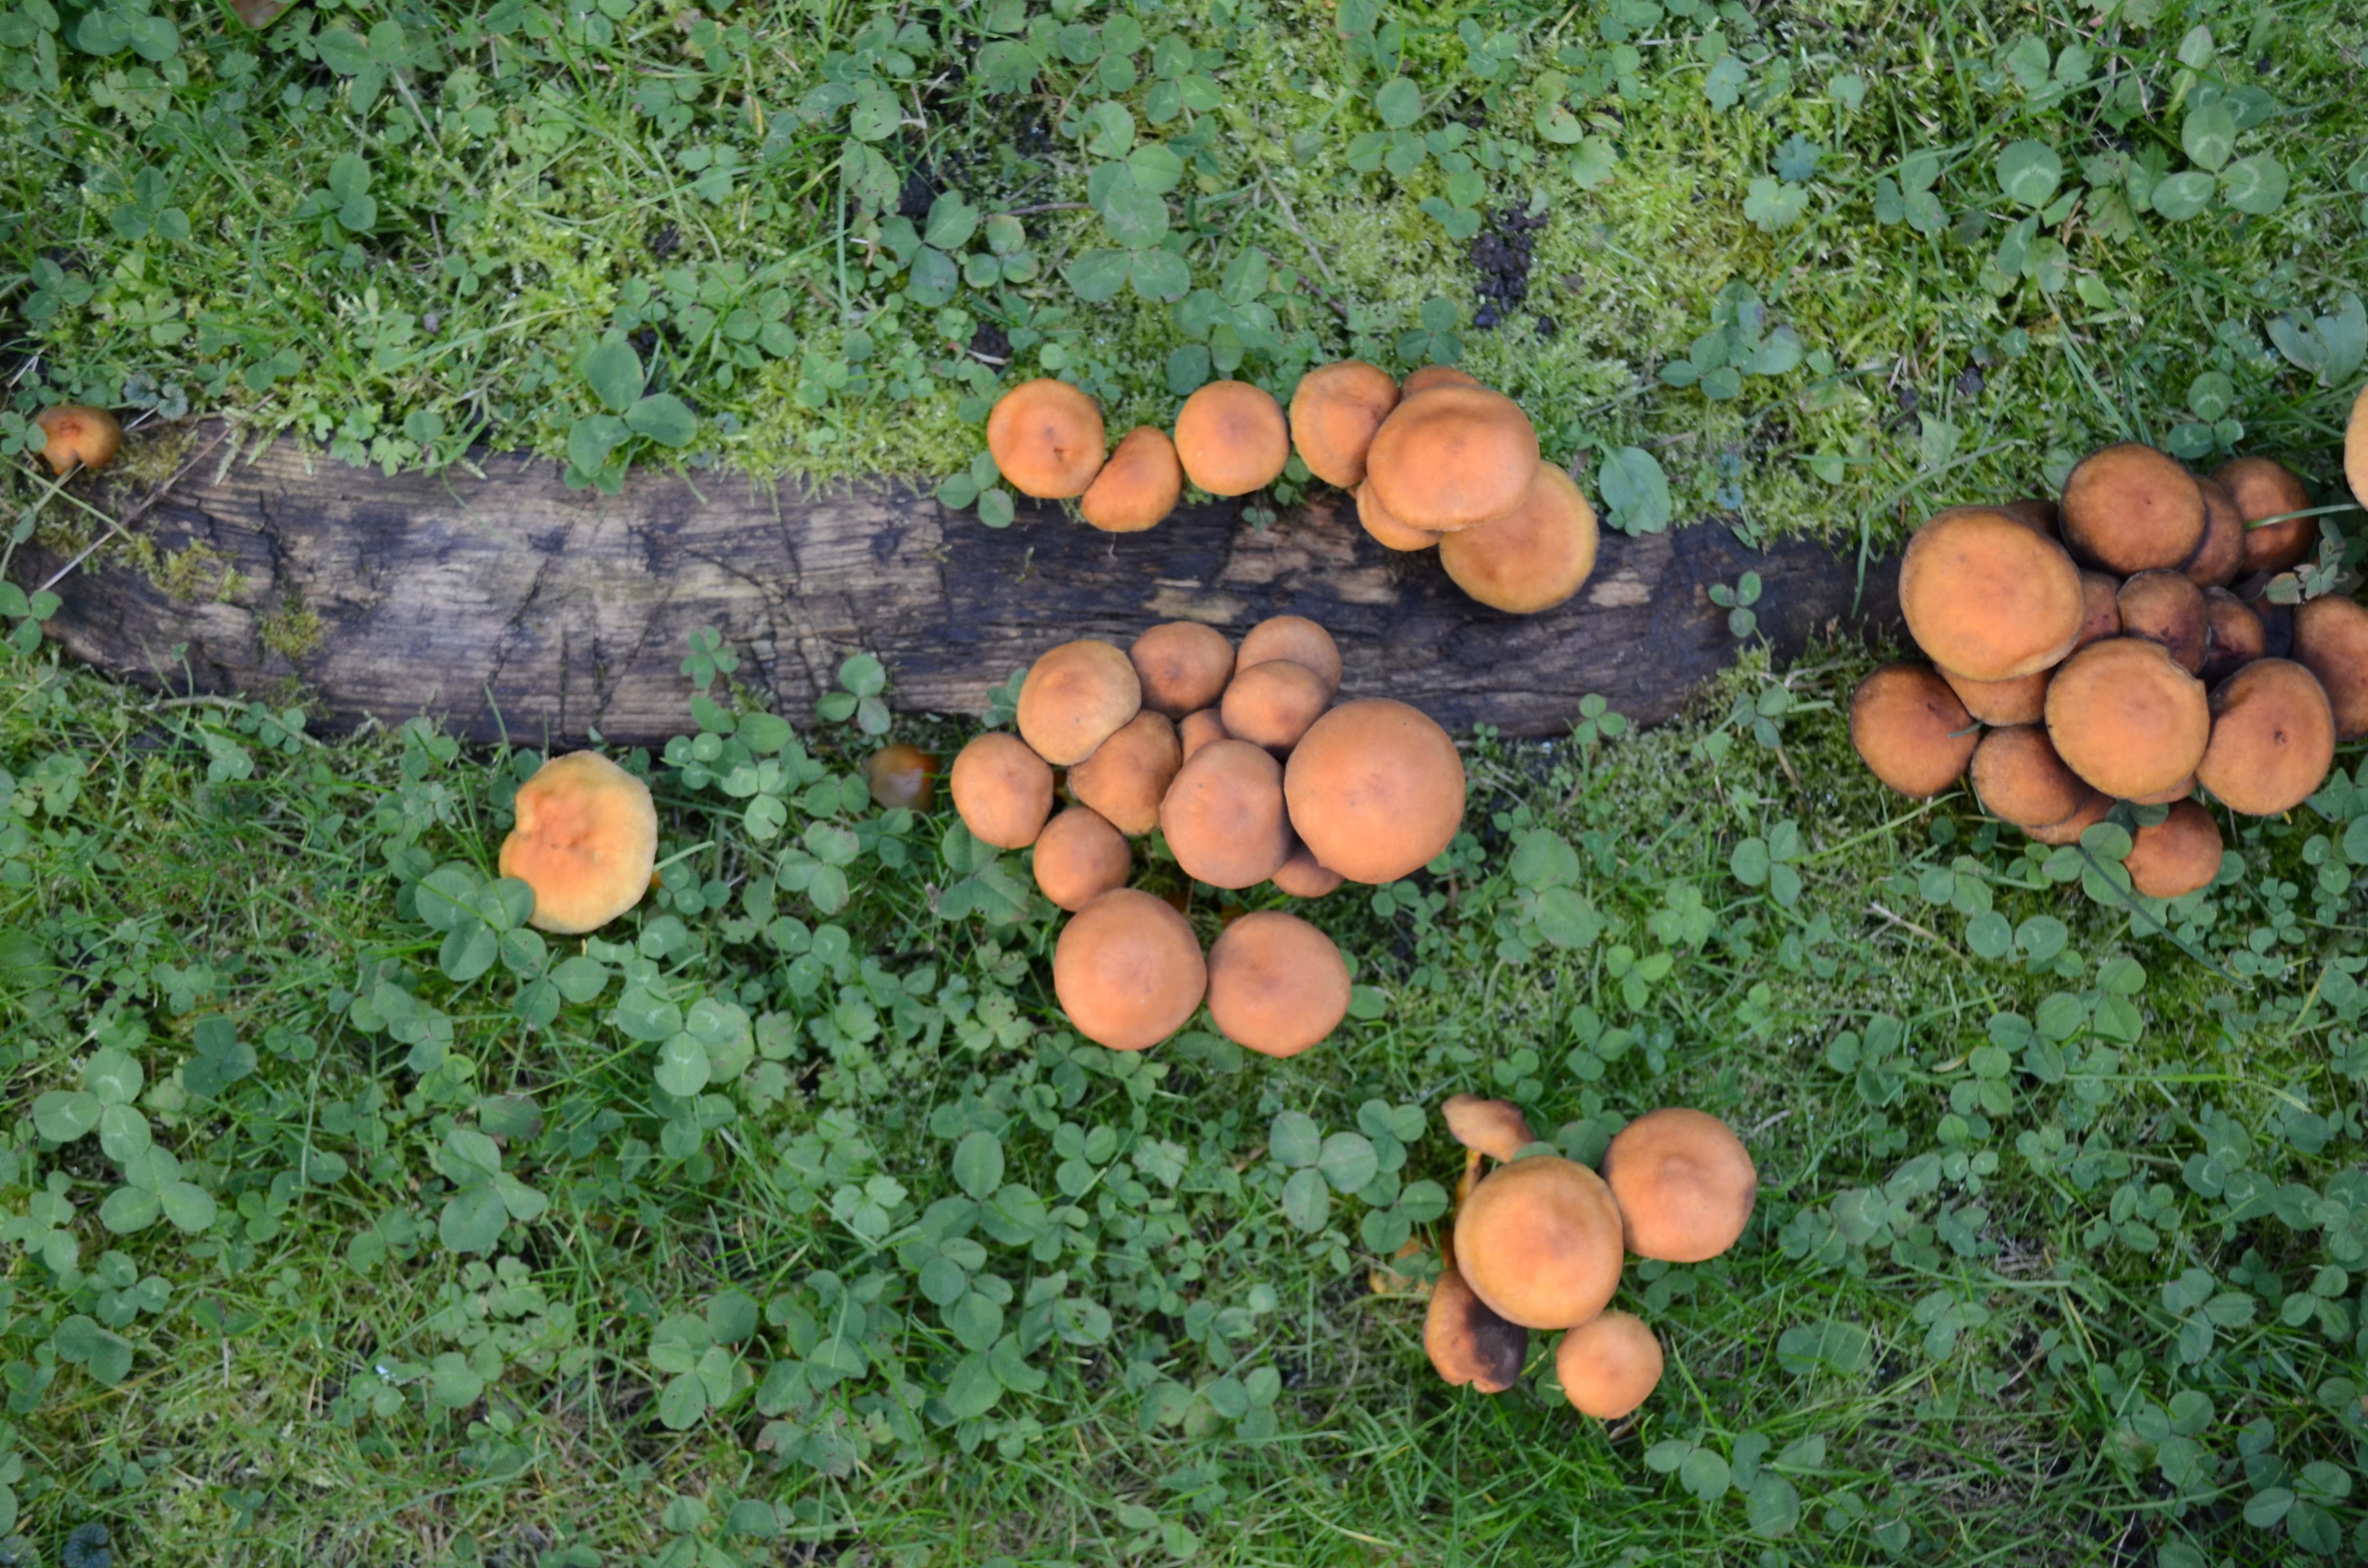
tree, nature, grass, wood, meadow, produce, autumn, brown, soil, mushroom, garden, from above, fungus, mushrooms, auriculariales, grasses, klee, morsch, rotten wood, oyster mushroom, edible mushroom, medicinal mushroom, agaricomycetes, auriculariaceae